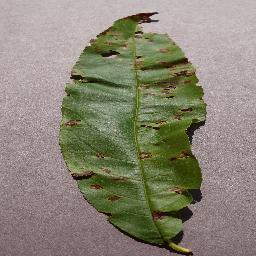
Label: Peach___Bacterial_spot